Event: Nepal Earthquake
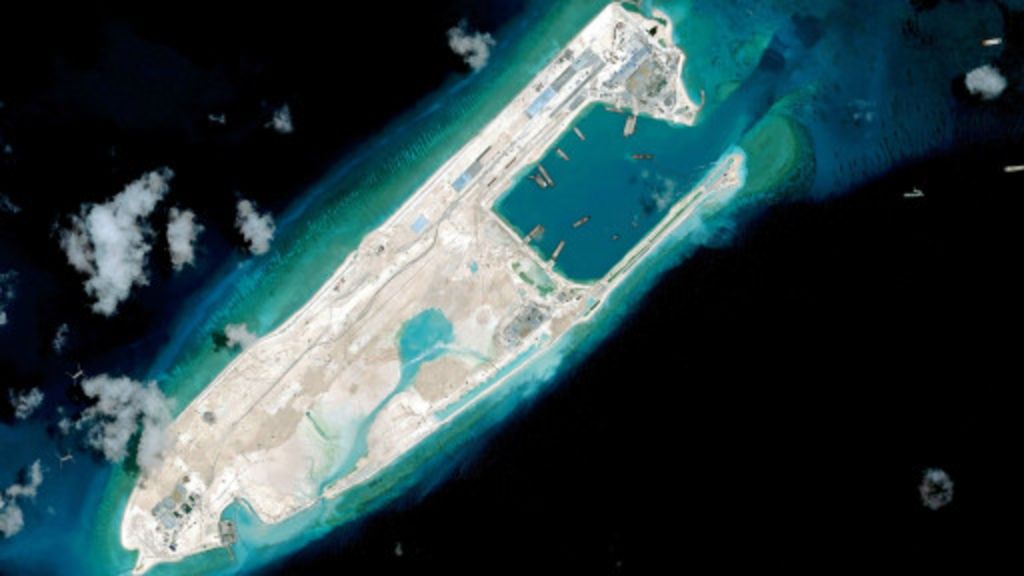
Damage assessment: no_damage